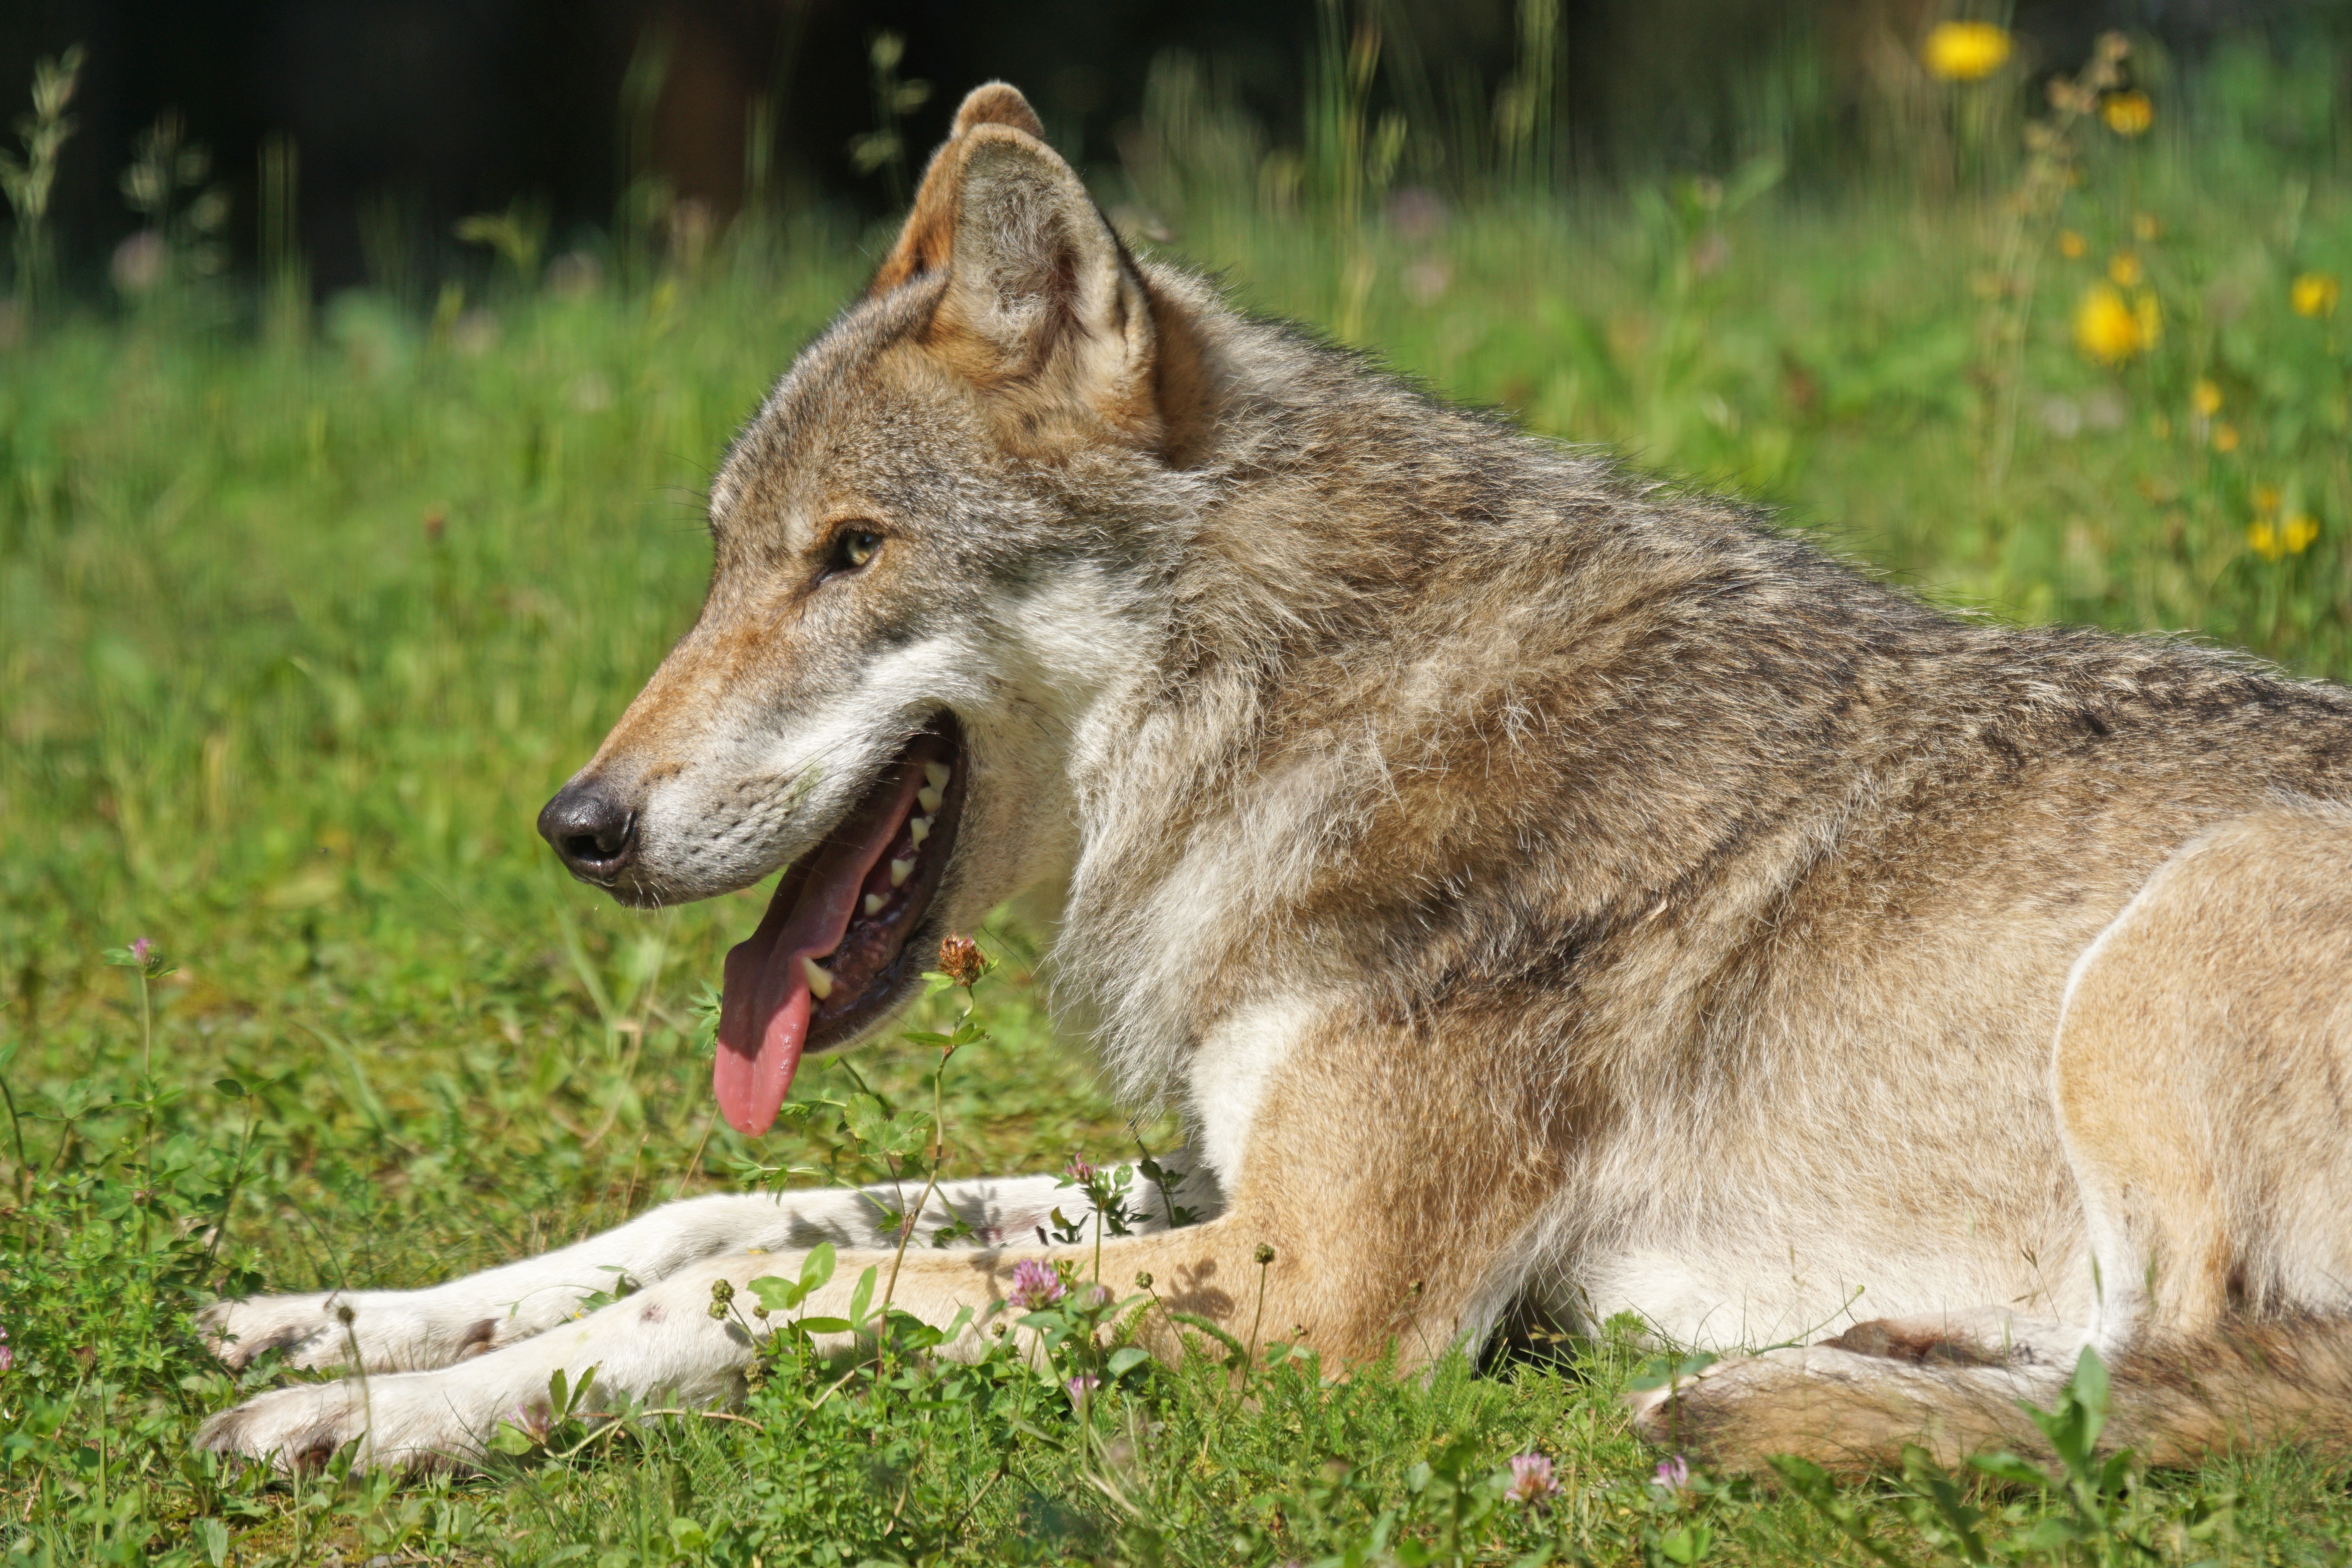
wildlife, mammal, wolf, predator, coyote, fauna, vertebrate, dog breed, wildlife photography, dormant, carnivores, european wolf, pack animal, canis lupus, jackal, dingo, dog like mammal, red wolf, kit fox, saarloos wolfdog, wolfdog, czechoslovakian wolfdog, greenland dog, east siberian laika, west siberian laika, canis lupus tundrarum, tamaskan dog, northern inuit dog, native american indian dog